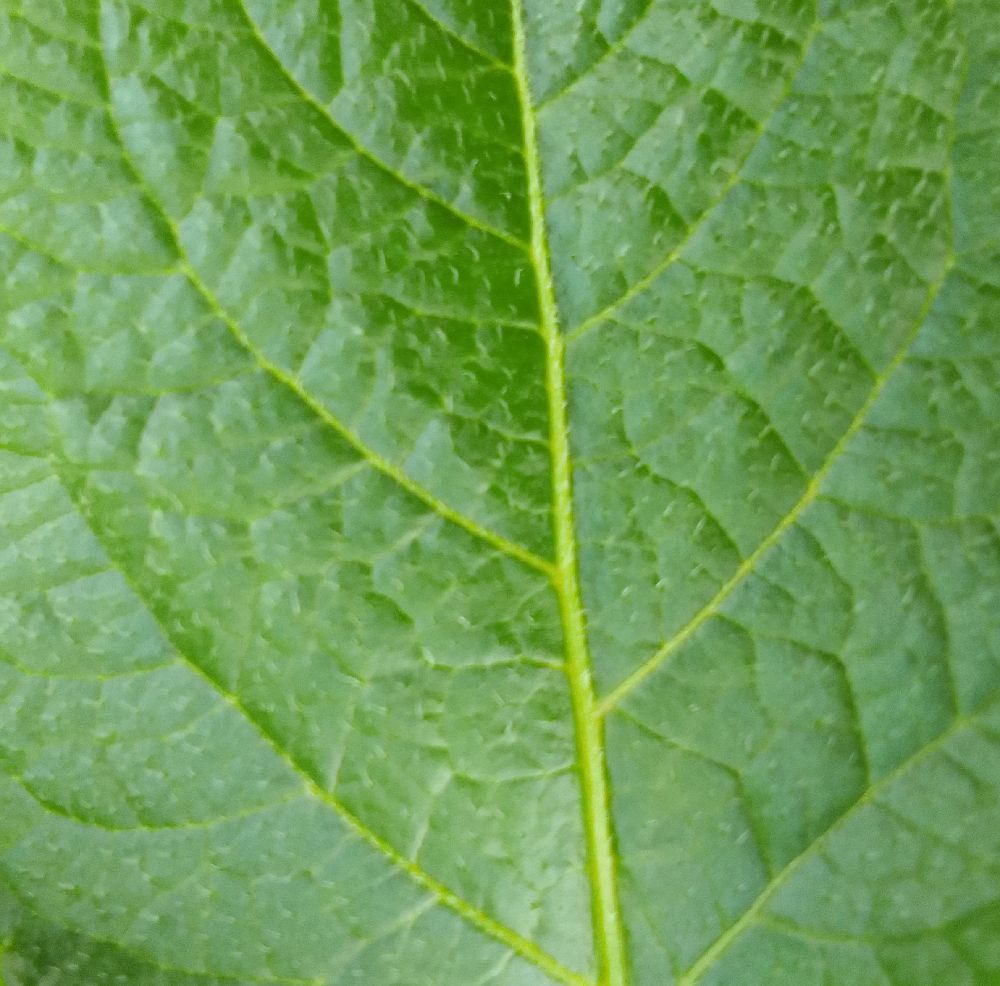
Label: Healthy